John Mitchel

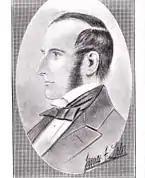
James Fintan Lalor

In June 1846 the Whigs, with whom O'Connell had worked against the Conservative ministry of Robert Peel, returned to office under Lord John Russell. Invoking new laissez-faire doctrines "political economy", they immediately set about dismantling Peel's limited, but practical, efforts to provide Ireland with food relief. O'Connell was left to plead for his country from the floor of the House of Commons: "She is in your hands—in your power. If you do not save her, she cannot save herself. One-fourth of her population will perish unless Parliament comes to their relief". A broken man, on the advice of his doctors O'Connell took himself to the continent where, on route to Rome, he died in May 1847.